Regional forms of shamanism

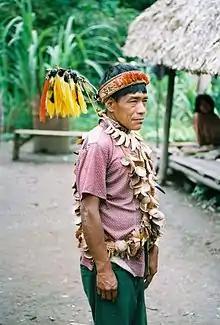
Urarina shaman, 1988

Although many Native American and First Nations cultures have traditional healers, singers, mystics, lore-keepers and medicine people, none of them ever used, or use, the term "shaman" to describe these religious leaders. Rather, like other Indigenous, their spiritual functionaries are described by words in their own languages.